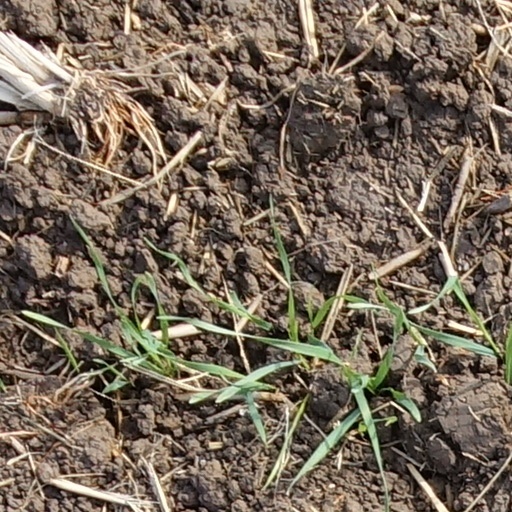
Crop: wheat